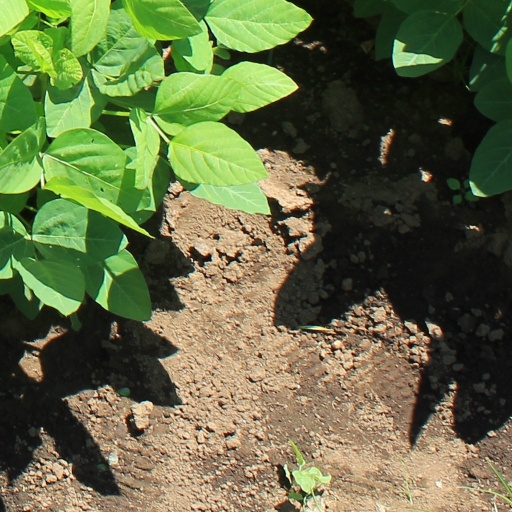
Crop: soybean